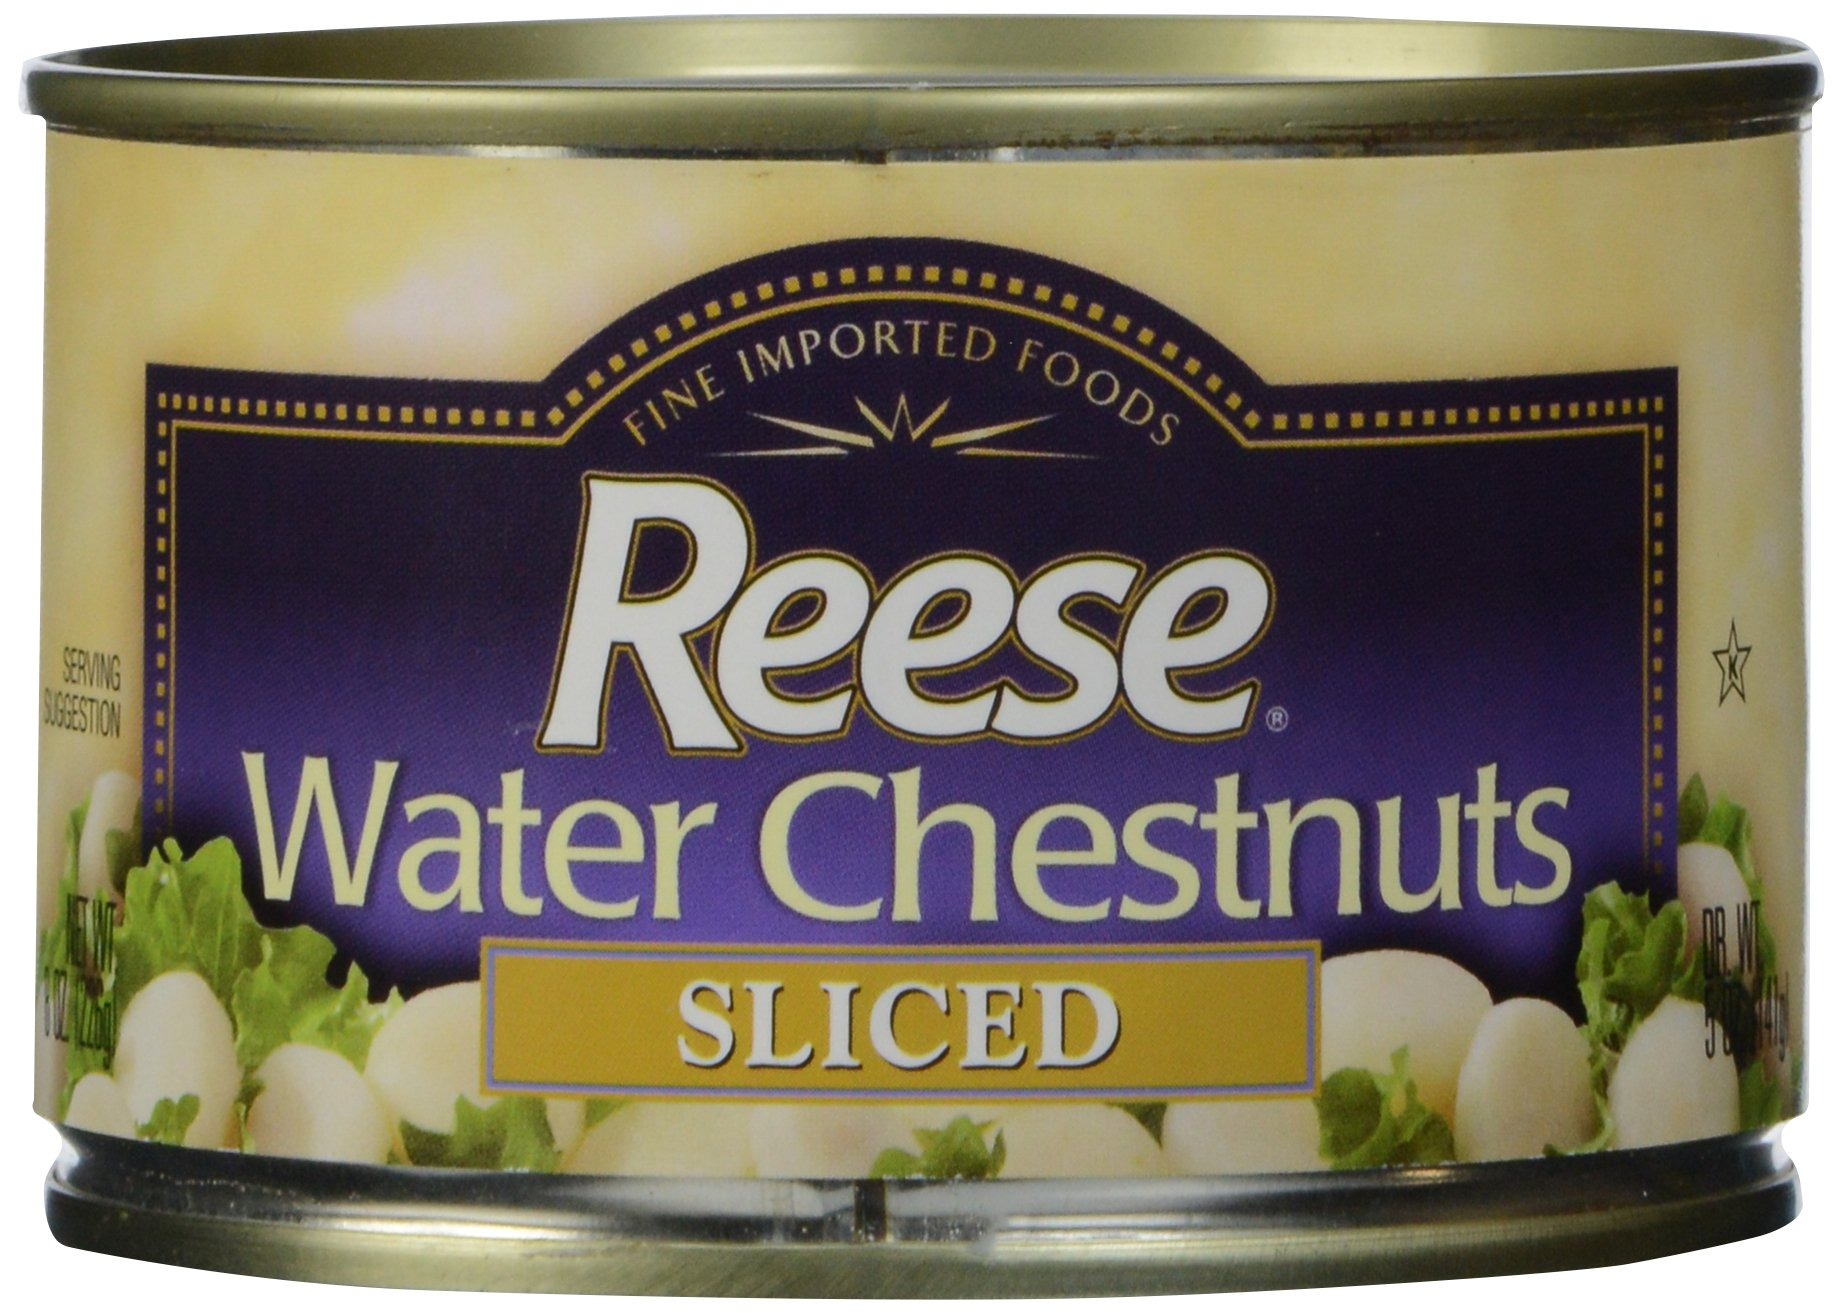
Item Name: Reese Water Chestnuts, Sliced, 8 oz
Bullet Point: This product contains Natural Ingredients
Value: 8.0
Unit: ounce

Price: 1.59